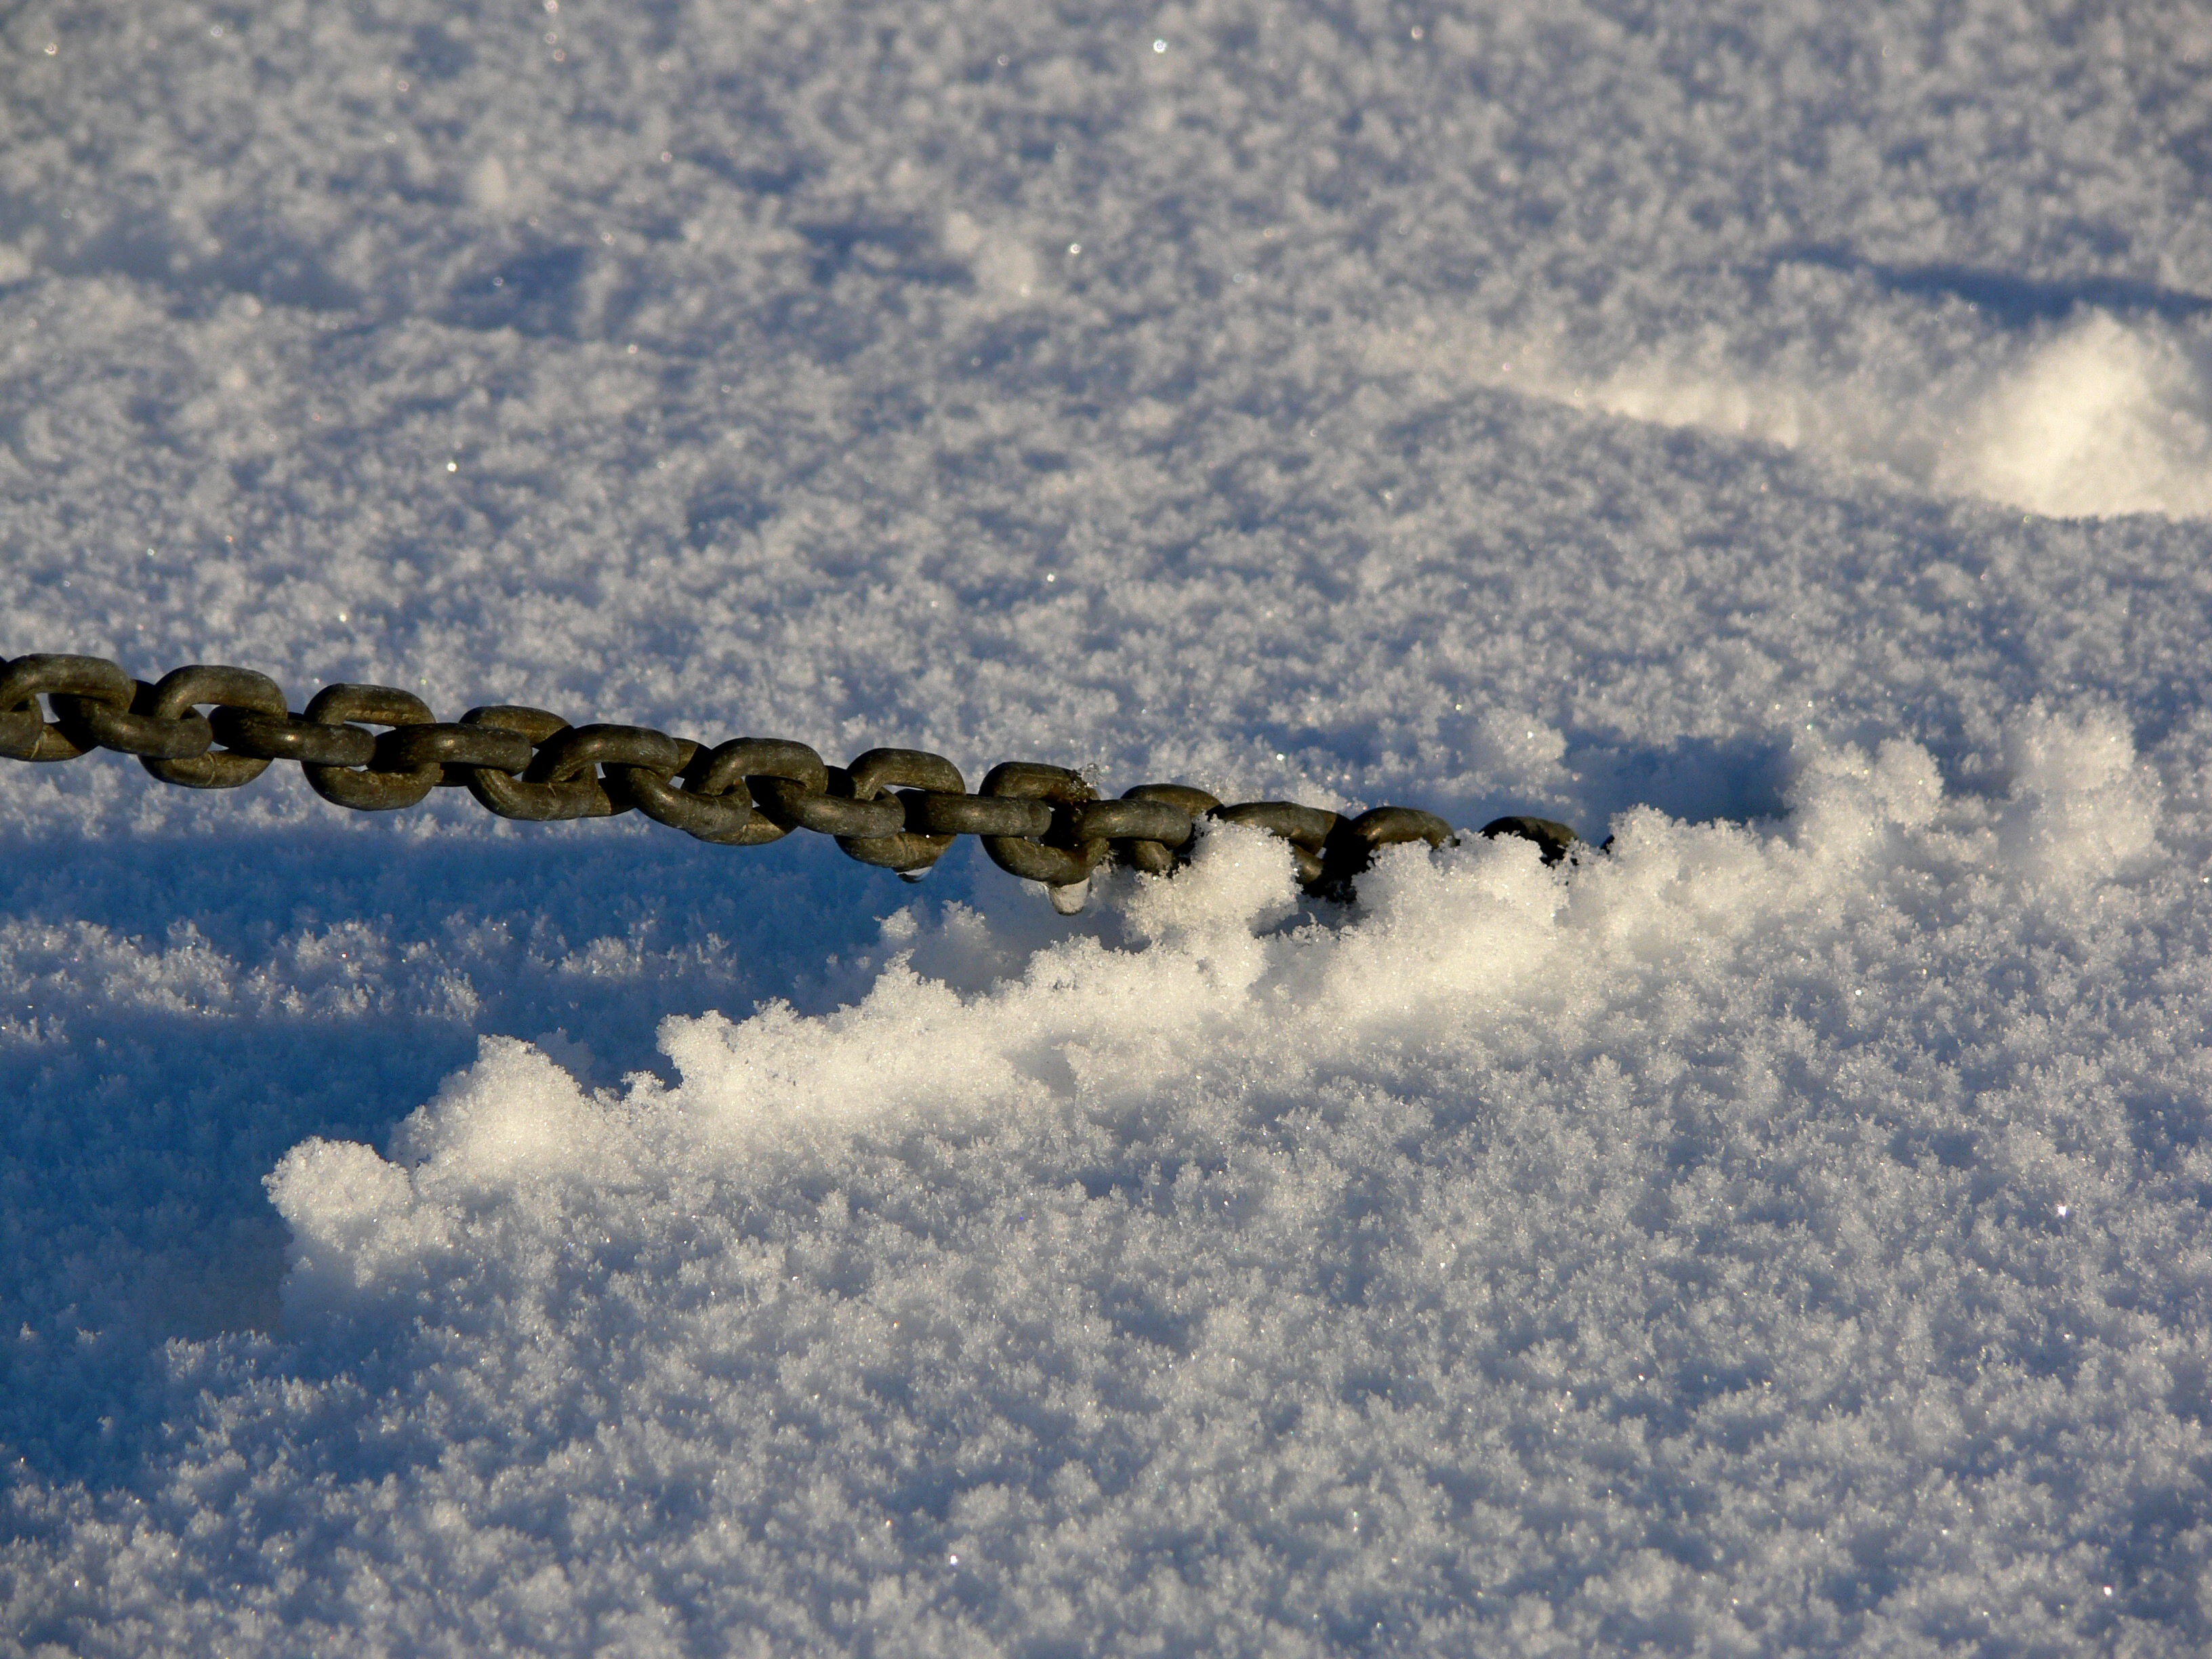
snow, winter, wing, cloud, sky, white, chain, lake, frost, ice, weather, metal, frozen, rusty, anchor, iron, freezing, macro photography, rusty red, atmosphere of earth